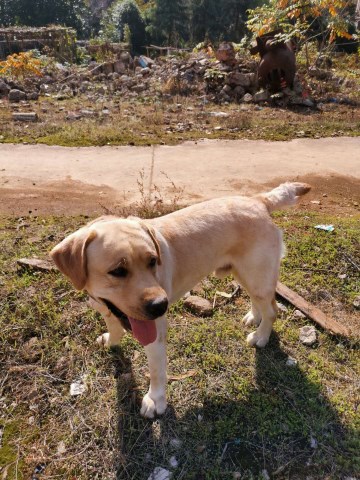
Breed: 3580-n000122-Labrador_retriever